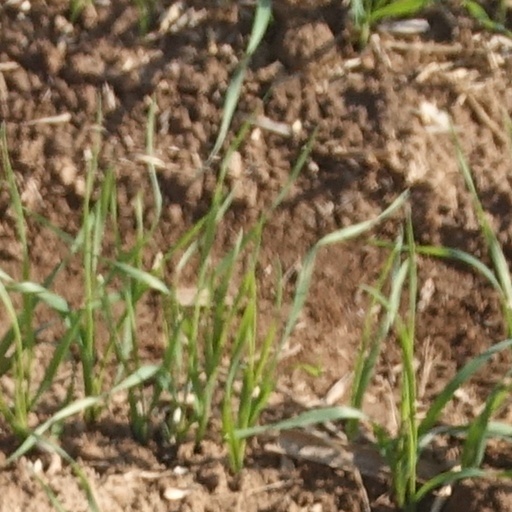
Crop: wheat